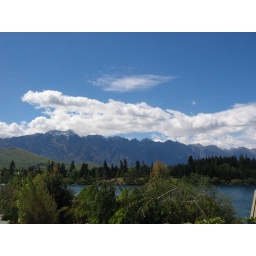
The Remarkables mountain range that towers over Queenstown, NZ